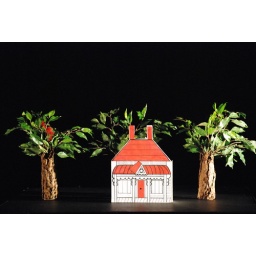
Hand built house in the forest